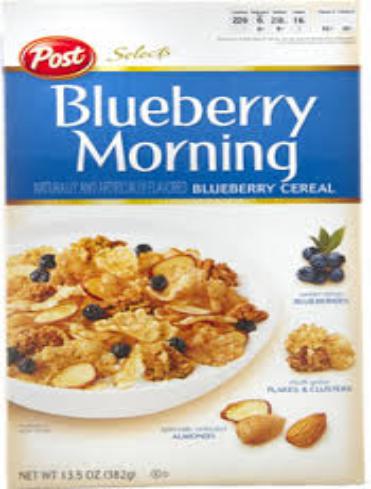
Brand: Blueberry Morning
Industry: Food